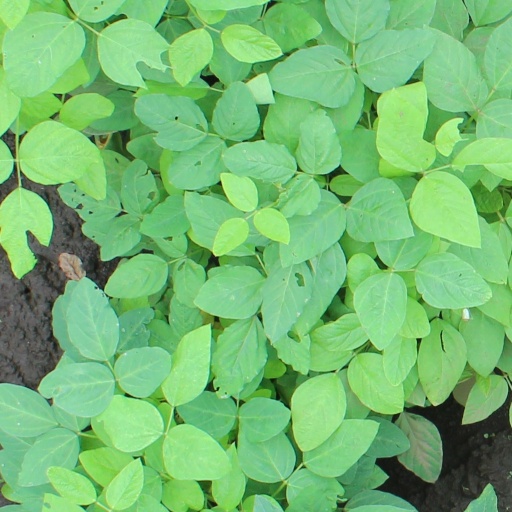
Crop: soybean